John VI Kantakouzenos

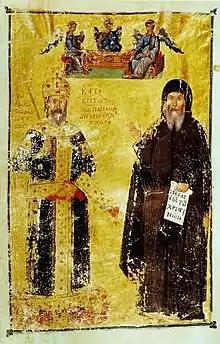
John VI as emperor ("left") and monk ("right")

Kantakouzenos retired to a monastery, where he assumed the name of Joasaph Christodoulos and occupied himself with literary labors, which have been called eloquent. His 4-volume "History" of the years 1320–1356 served as an apologia for his actions. They are therefore not always trustworthy, including defects in matters where he was not personally involved, but are supplemented by the contemporary work of Nicephorus Gregoras. It is nevertheless remarkable for being the only surviving account any Byzantine emperor gave of his own reign.